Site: brandenburg
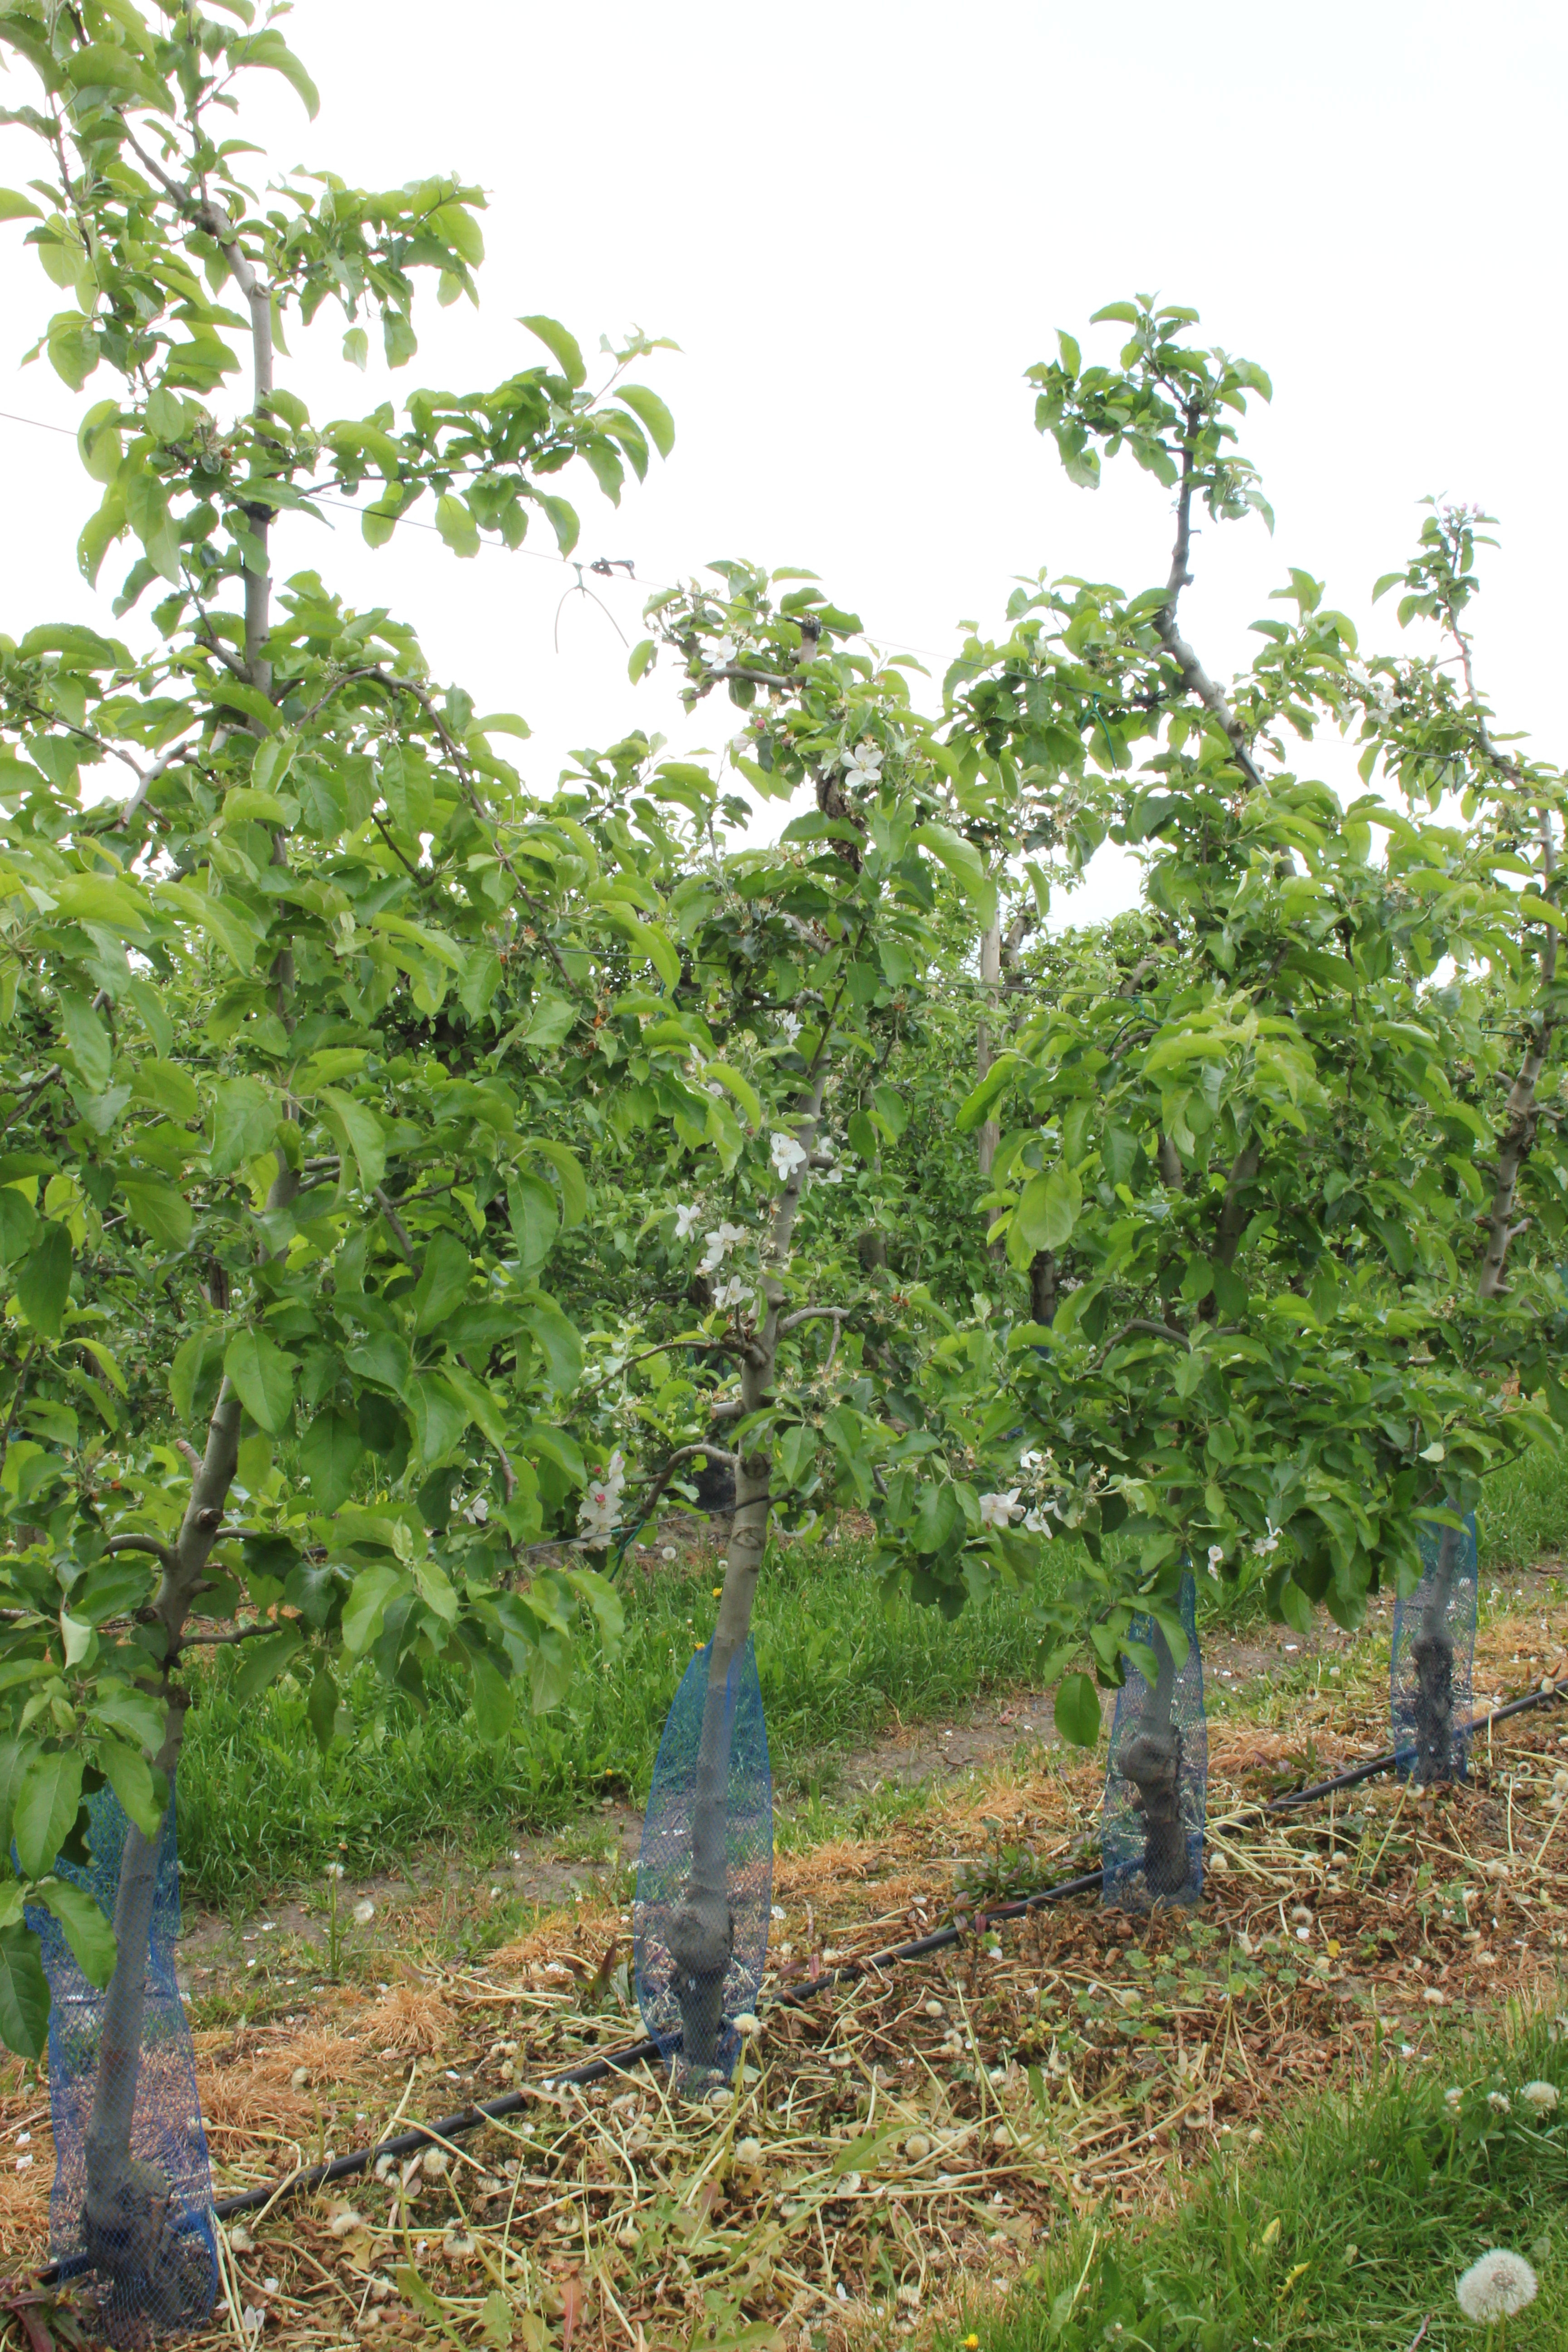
Growth stage (BBCH 67): Flowering